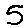
Label: 5